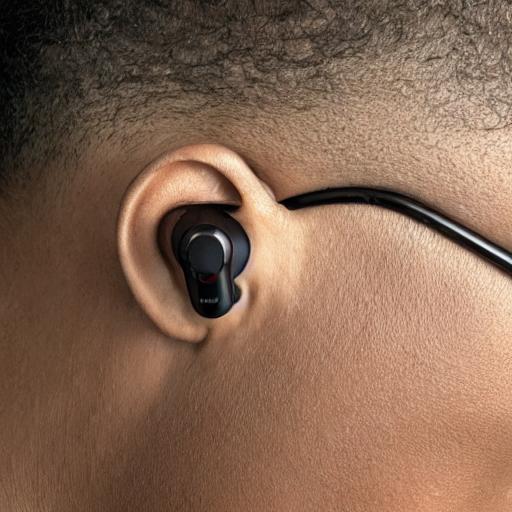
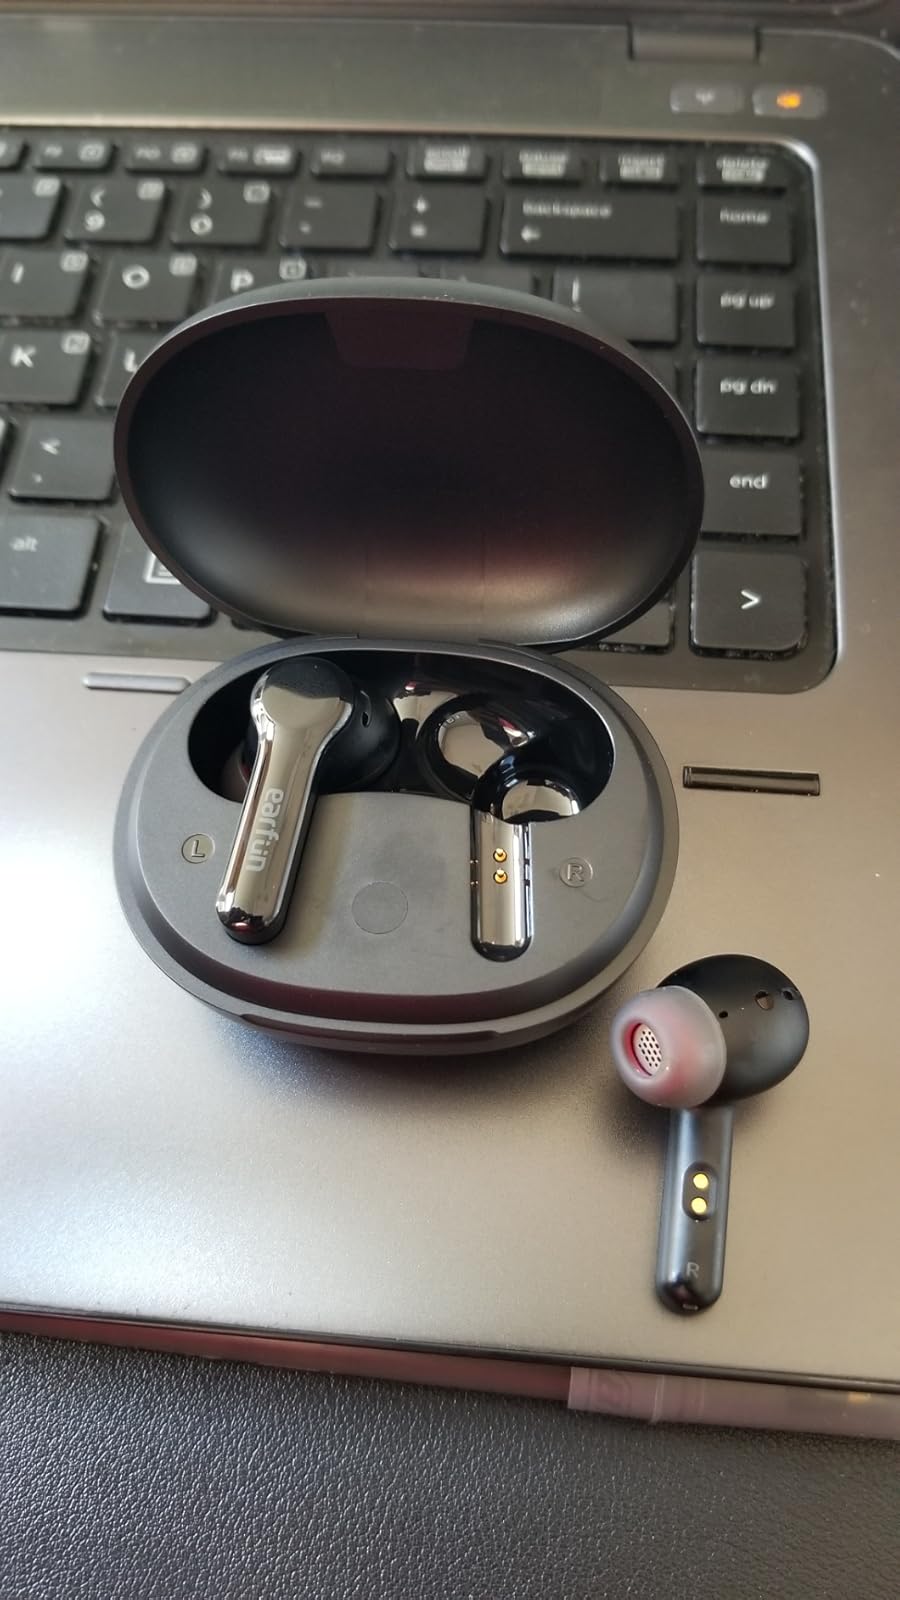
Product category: earbuds
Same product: no